University of Tennessee

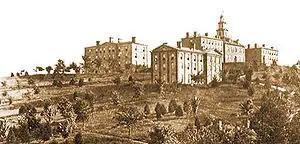
"The Hill", the site of the university's first buildings

On September 10, 1794, two years before Tennessee became a state and at a meeting of the legislature of the Southwest Territory at Knoxville, Blount College (named for Governor William Blount) was established with a charter. The new, non-sectarian, all-male, white-only institution struggled for 13 years with a small student body and faculty, and in 1807, the school was rechartered as East Tennessee College as a condition of receiving the proceeds from the settlement devised in the Compact of 1806. When Samuel Carrick, its first president and only faculty member, died in 1809, the school was temporarily closed until 1820. When it reopened, it began experiencing growing pains. Thomas Jefferson had previously recommended that the college leave its confining single building in the city and relocate to a place it could spread out. In the summer of 1826 (coincidentally, the year that Thomas Jefferson died), the trustees explored "Barbara Hill" (today known simply as "The Hill") as a potential site and relocated there by 1828. In 1840, the college was elevated to East Tennessee University (ETU). The school's status as a religiously non-affiliated institution of higher learning was unusual for the period of time in which it was chartered, and the school is generally recognized as the oldest such establishment of its kind west of the Appalachian Divide.